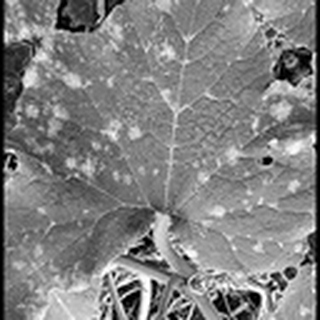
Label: cotton_powdery_mildew